Georg Wulff

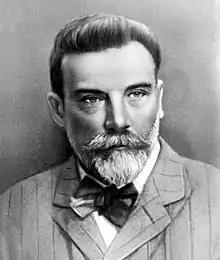
Wulff in 1912

Georg Wulff, Georgy Wulff or Yuri Viktorovich Vulf (– 25 December 1925) was a pioneer Russian crystallographer.